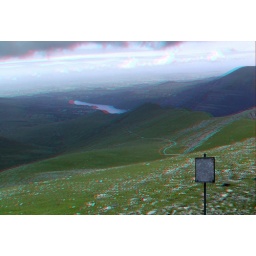
Descending Mount Snowdon in anaglyph 3D stereo red cyan glasses to view